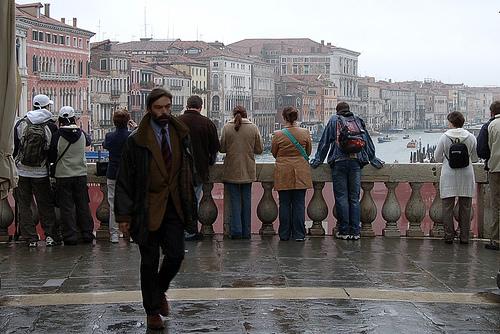
Weather: rain or strom